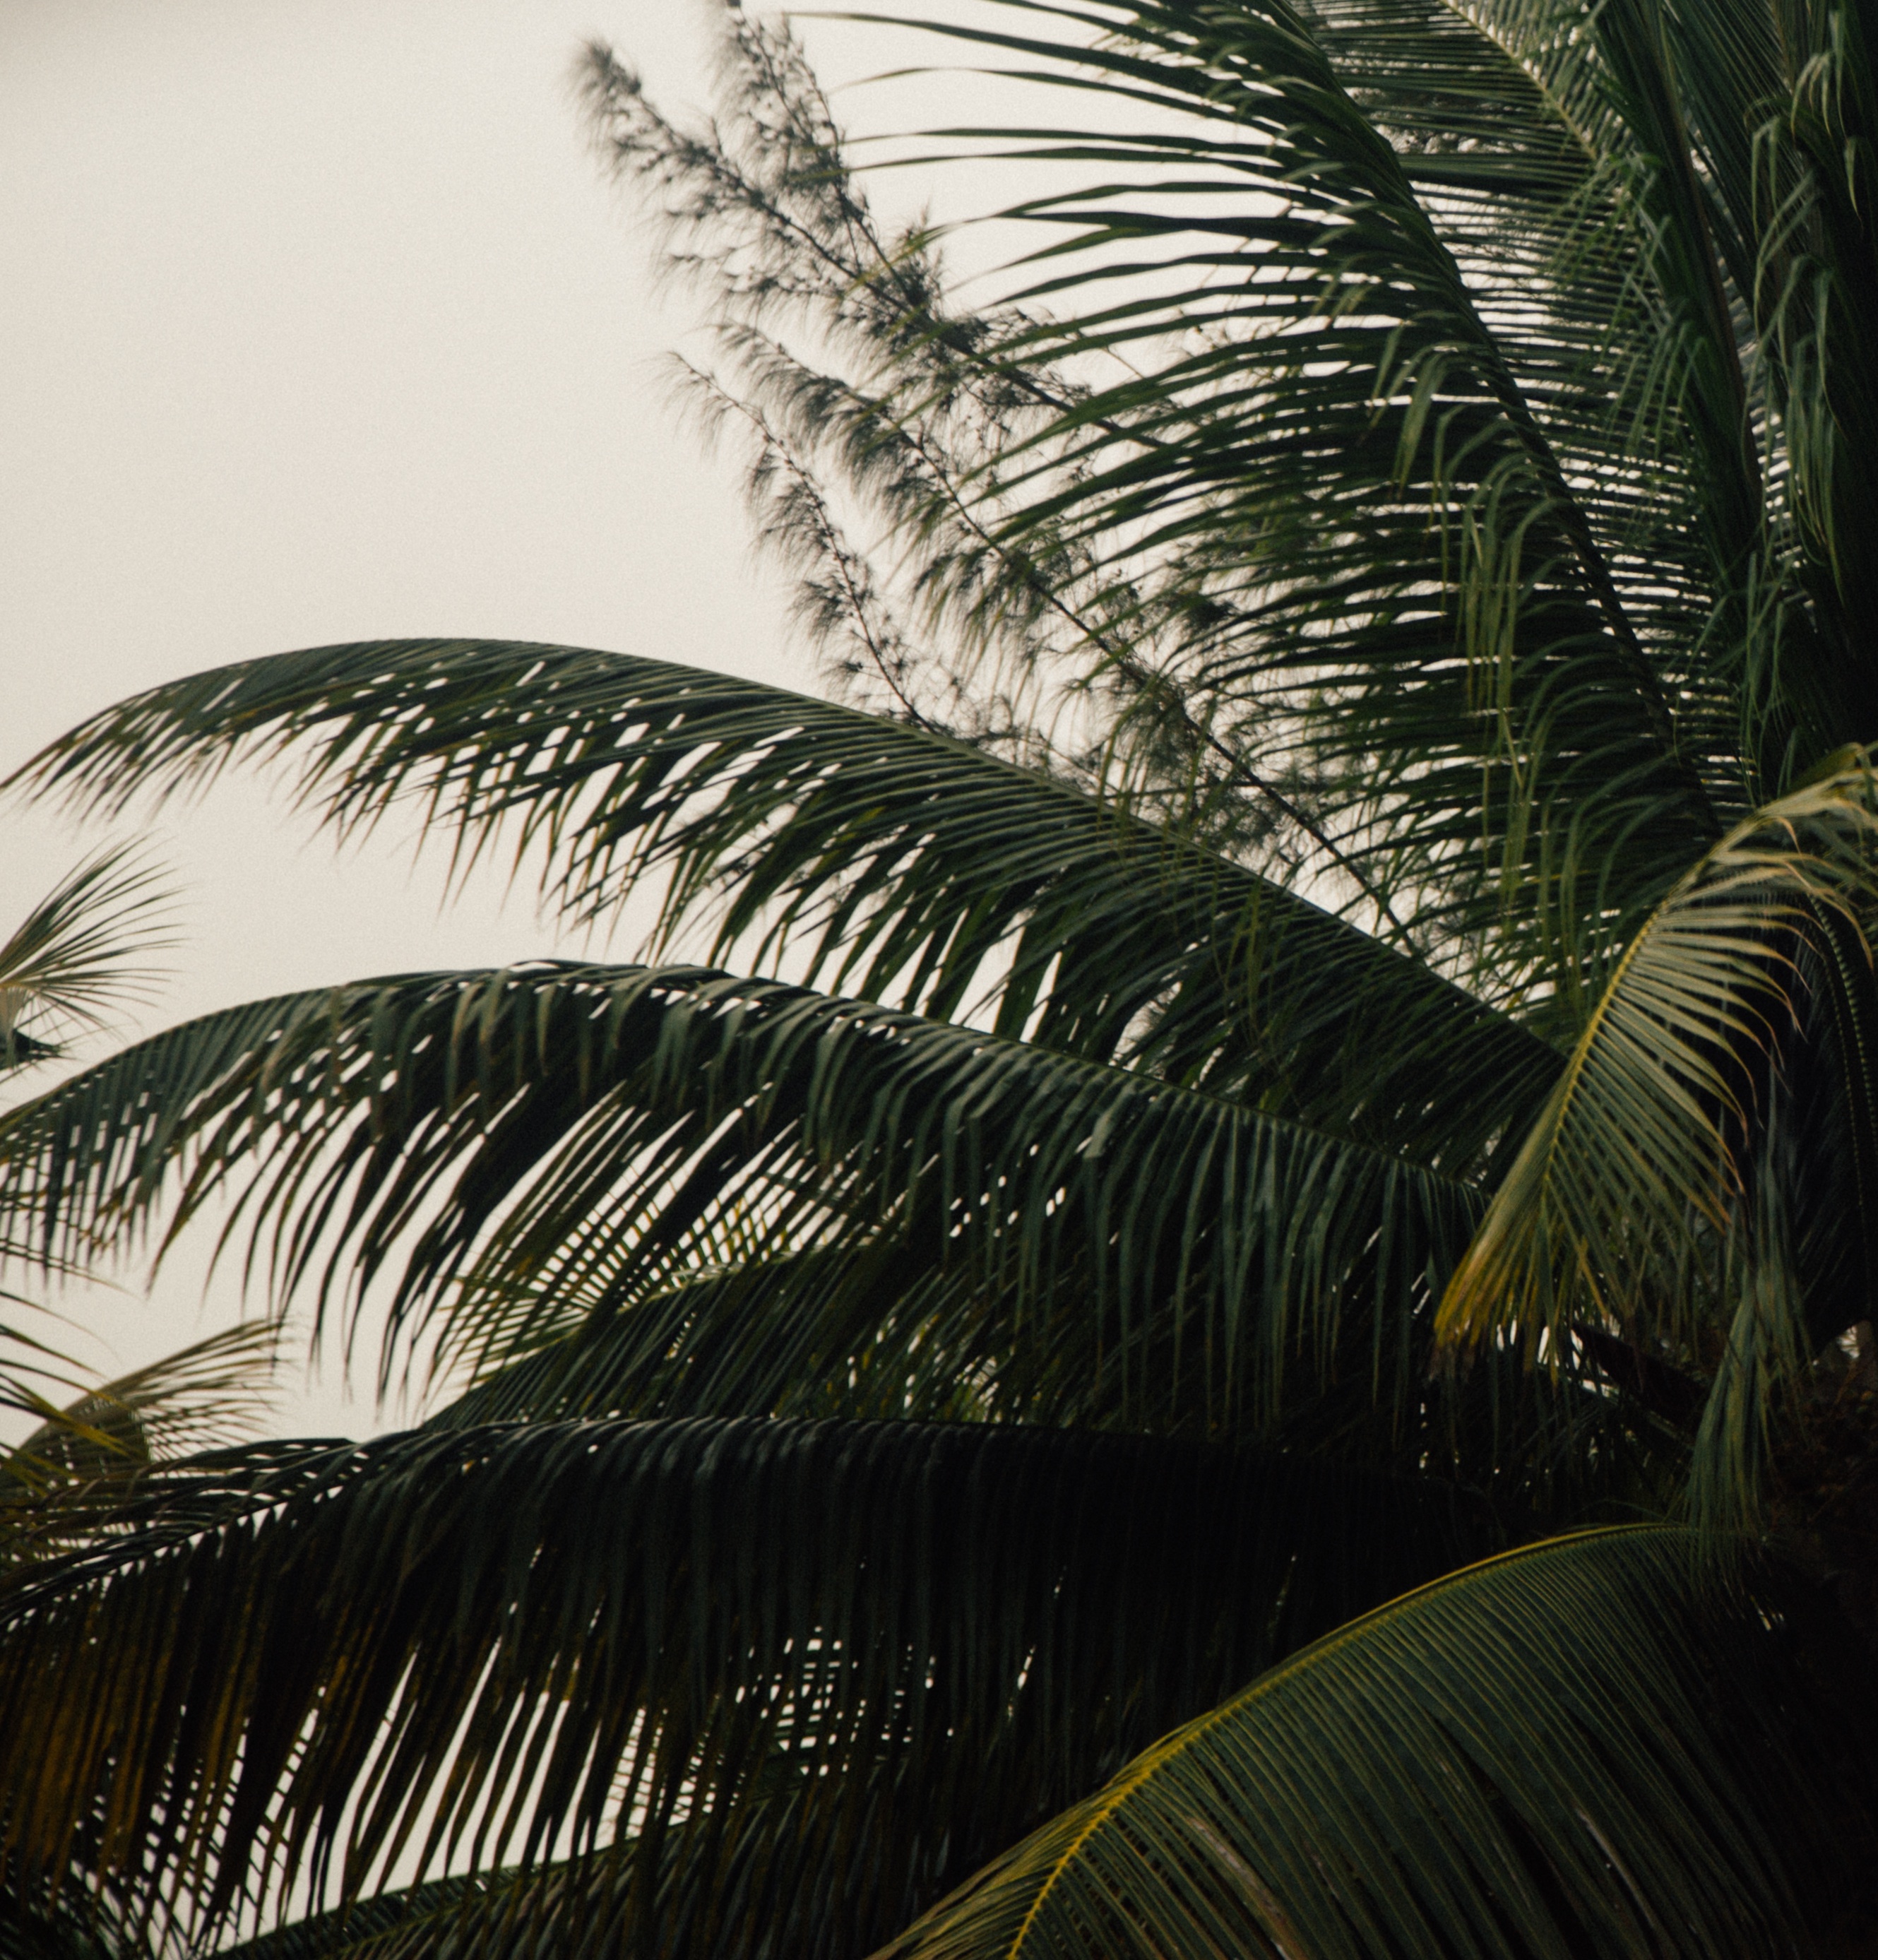
tree, nature, branch, plant, sunlight, leaf, flower, jungle, botany, flora, tropics, grass family, woody plant, land plant, arecales, palm family